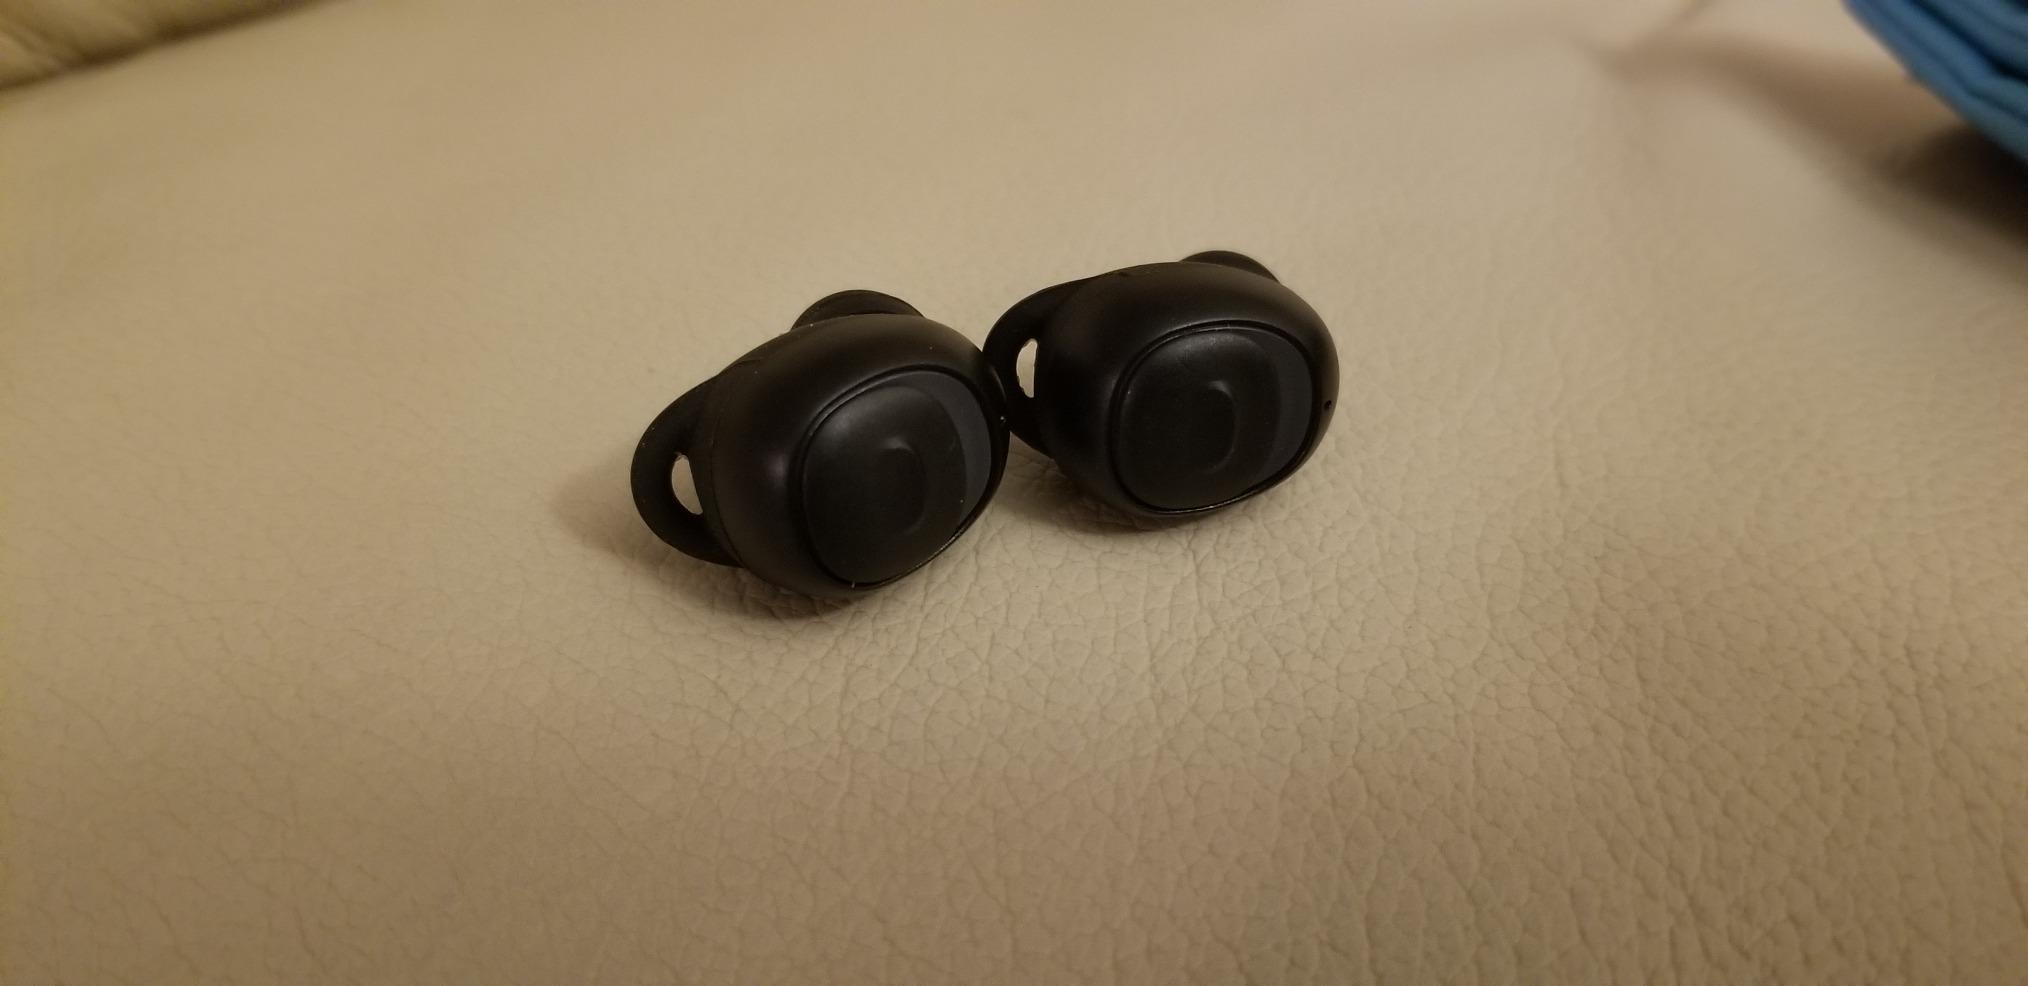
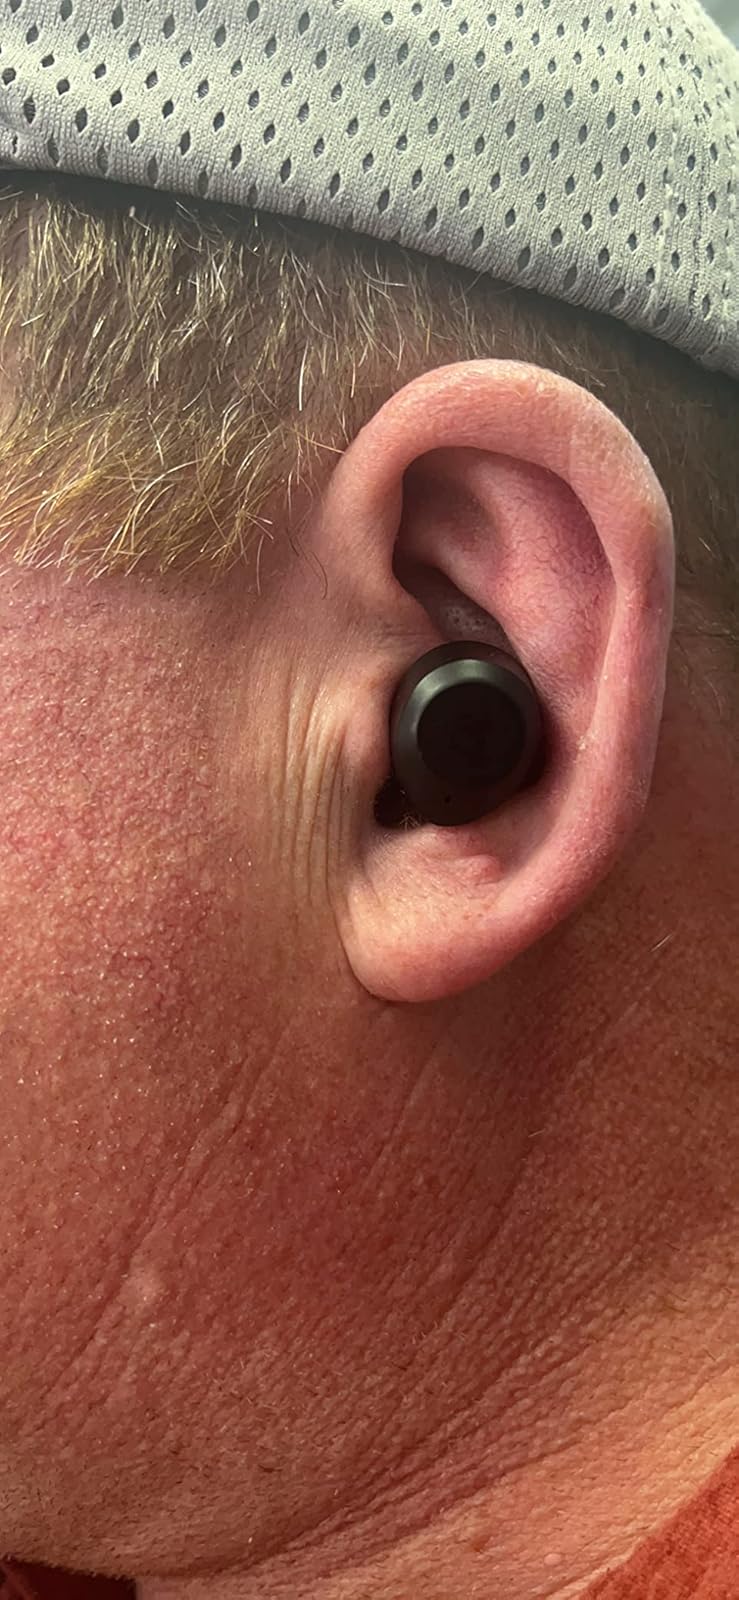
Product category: earbuds
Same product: no